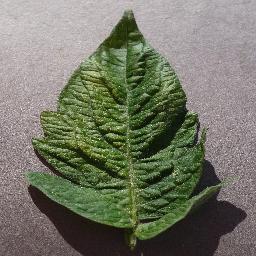
Label: Tomato___Spider_mites Two-spotted_spider_mite